Cultural property documentation

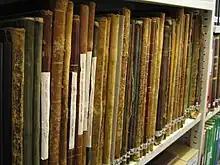
Historical paper files

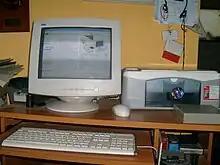
Computer databases have become essential to the documentation of cultural property

Practices for recording information about museum collections began developing in the late eighteenth century. Early collection control systems evolved from library prototypes, borrowing the idea of a sequential numbering system and accession ledgers to connect objects and the information about those objects. In the mid-1900s, formal registration training programs began appearing, and standards for documenting cultural collections were established. It was not until the late 1990s when computers became commonplace that any other major breakthroughs occurred in the documentation and object tracking methods of museums.